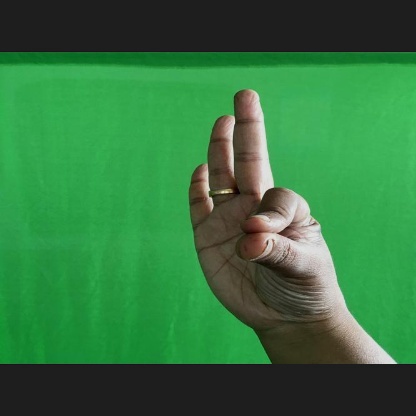
Mudra: Hamsasyam